Federico II Pico della Mirandola

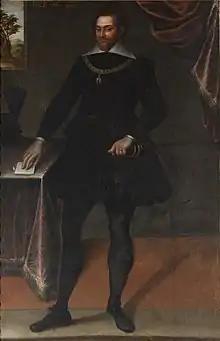
Sante Peranda, "Portrait of Federico II Pico della Mirandola"

Federico II Pico della Mirandola (1564 – 7 September 1602) was an Italian nobleman, last Count of Mirandola and Concordia (1592-1596) and first Prince of Mirandola and Marquis of Concordia (1596-1602).